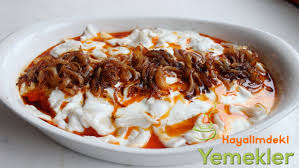
Yemek: manti